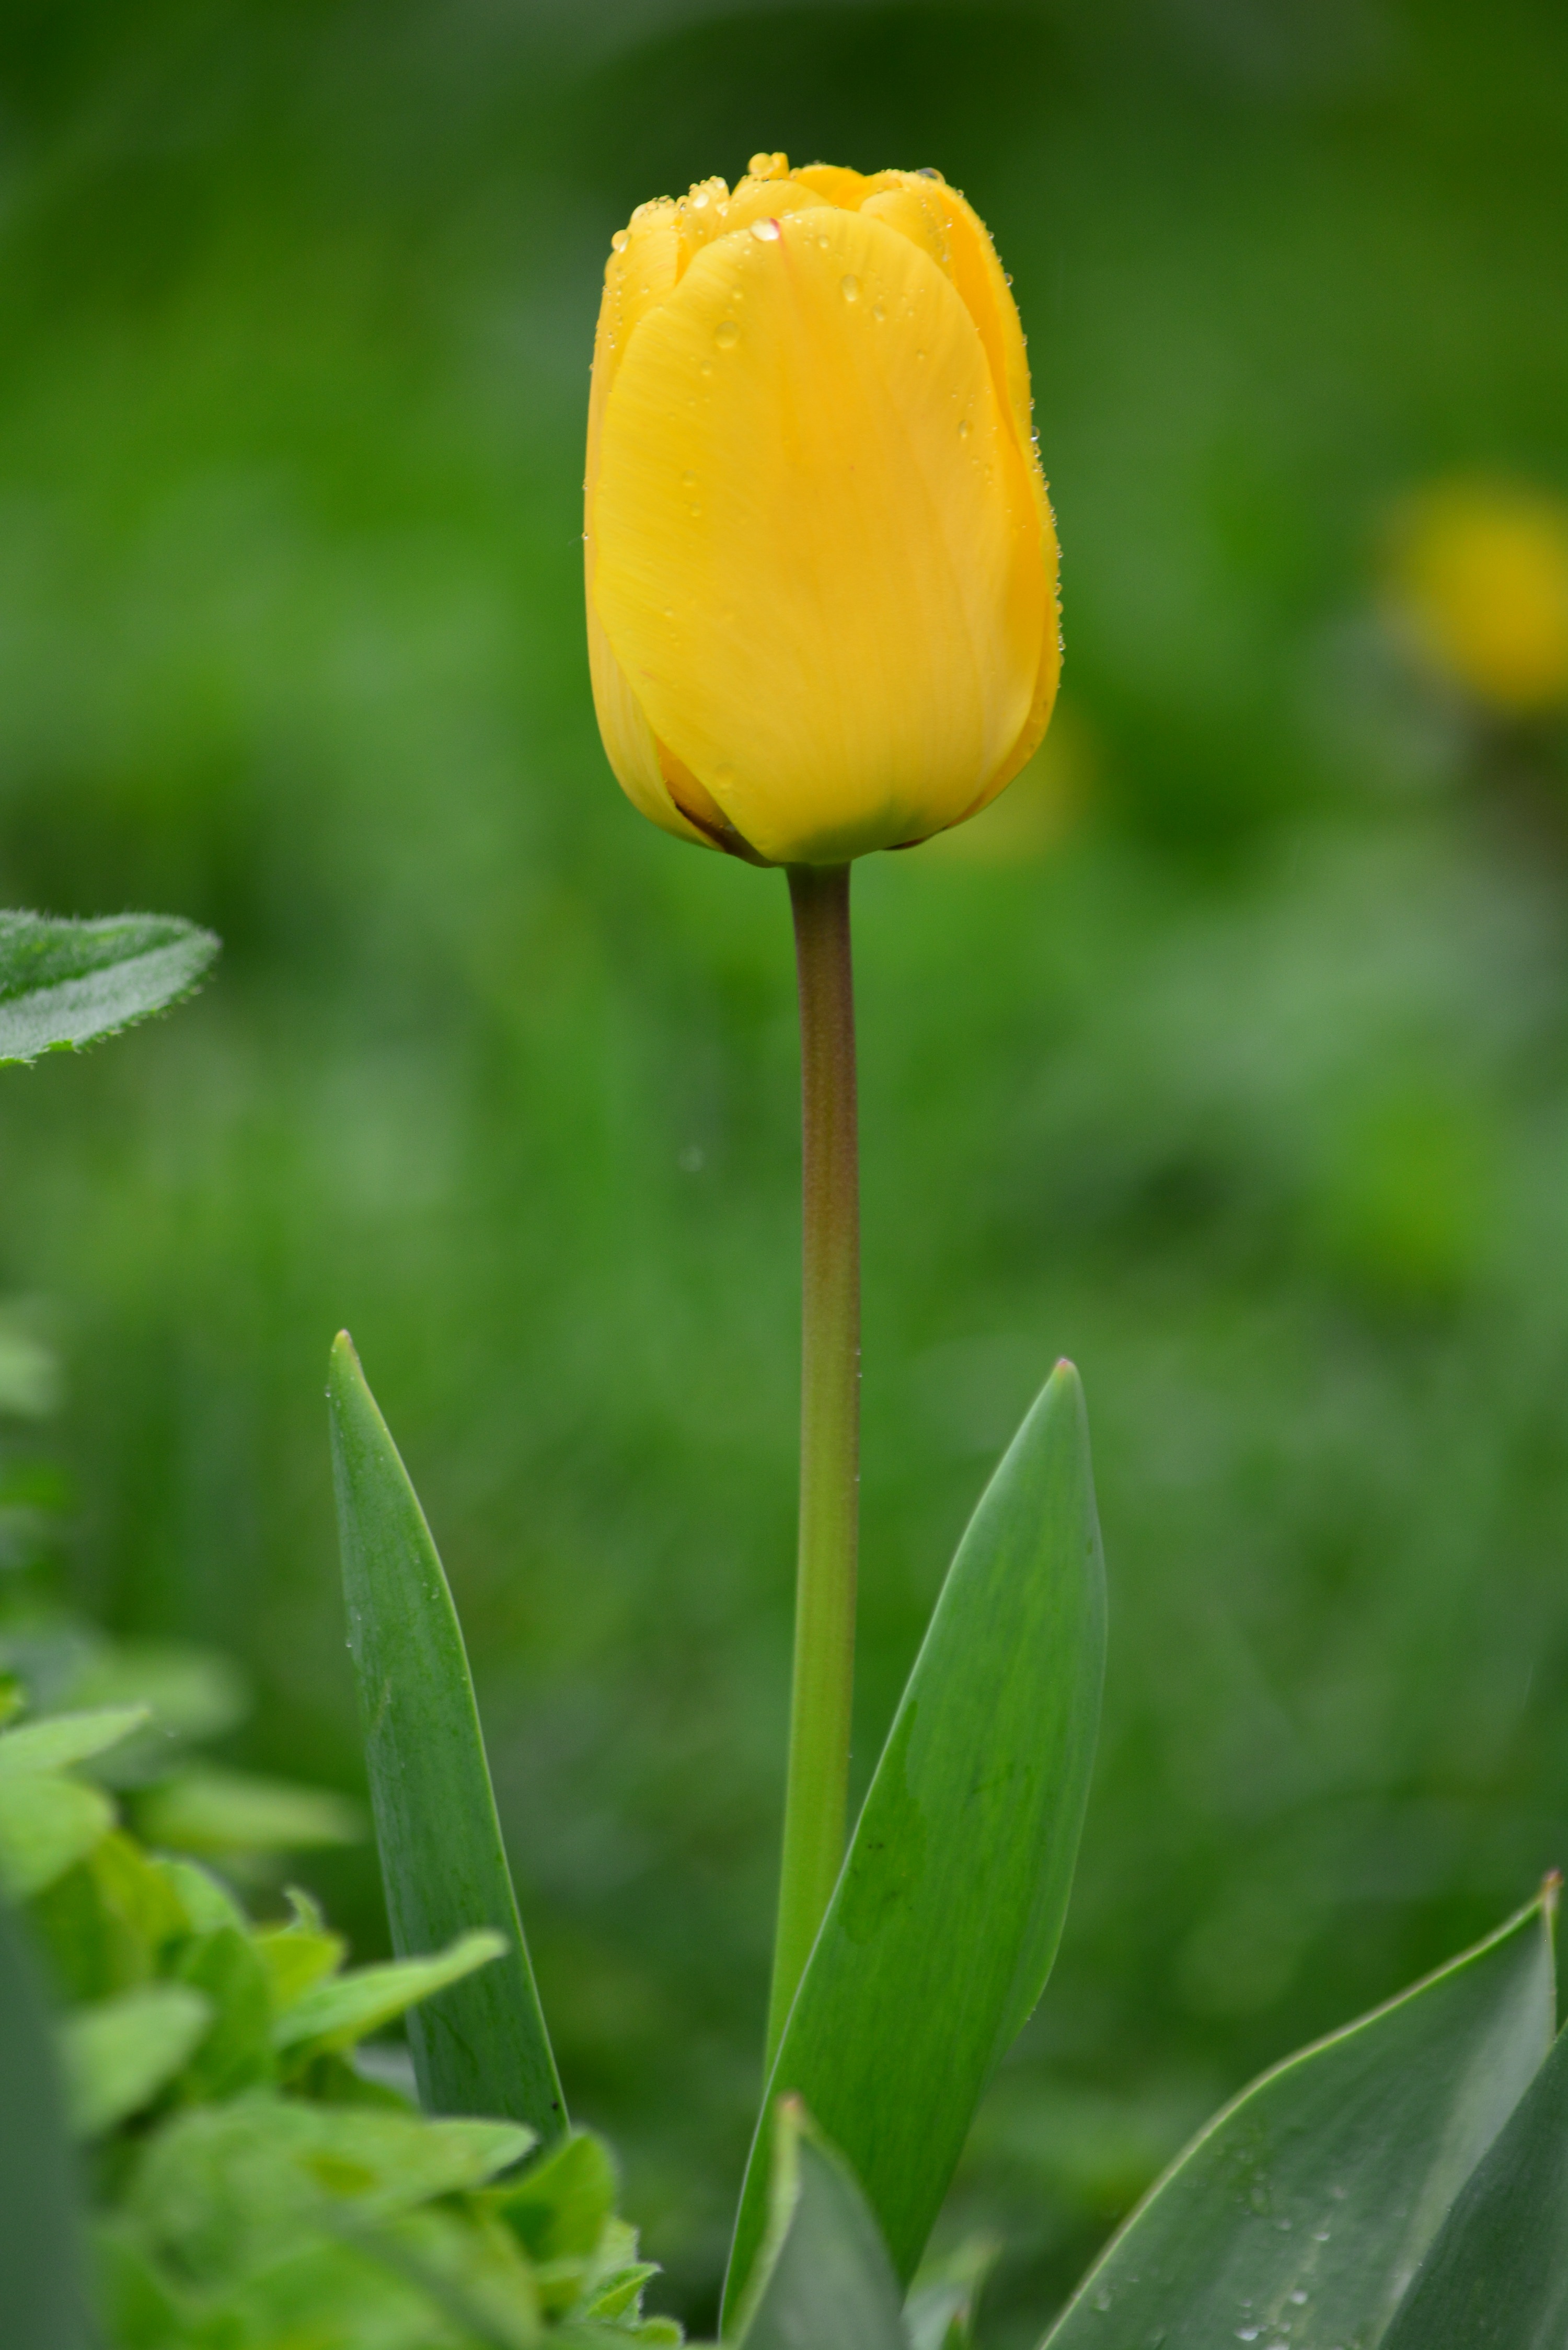
nature, plant, flower, tulip, spring, critter, botany, yellow, flora, yellow flower, wildflower, raindrops, arum, macro photography, flowering plant, plant stem, land plant